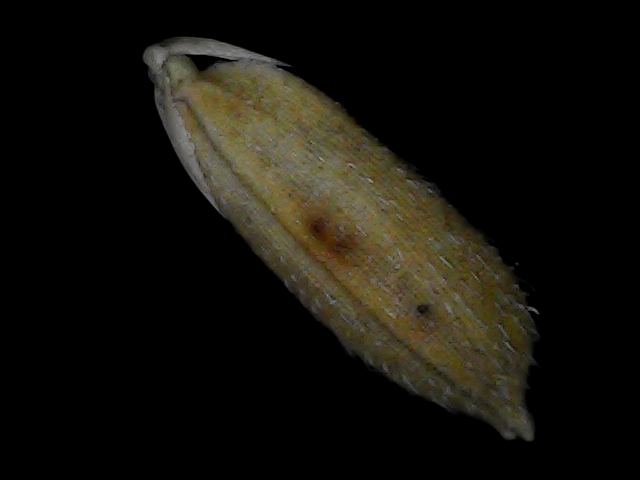
Rice variety: Bd93